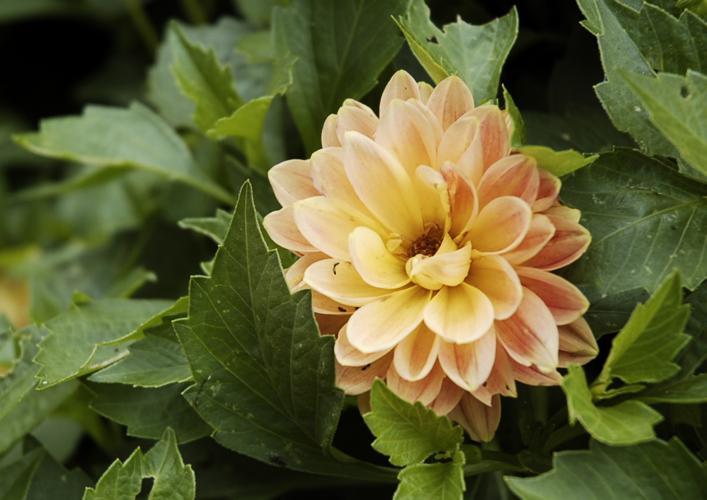
Label: pink-yellow dahlia?